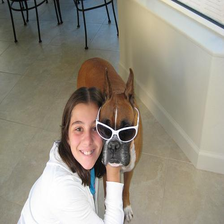
Species: dog
Breed: boxer